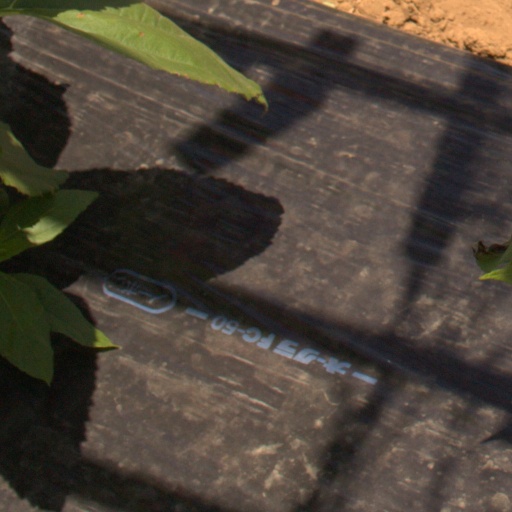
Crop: Jerusalem artichoke